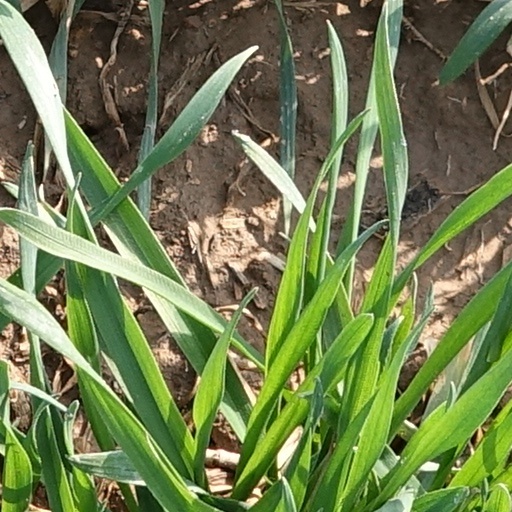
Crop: wheat